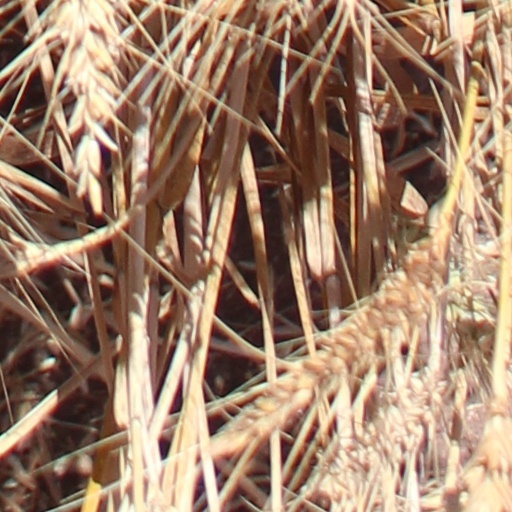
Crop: wheat